Roosters (film)

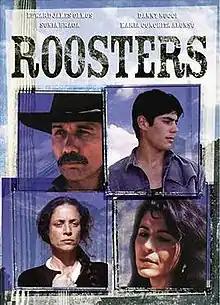

Roosters is a 1993 American dramatic film with a screenplay by Milcha Sanchez-Scott that is adapted from her play of the same name. The film premiered at the Toronto International Film Festival in 1993 before being released in the United States in 1995.